Mickey's Dangerous Chase

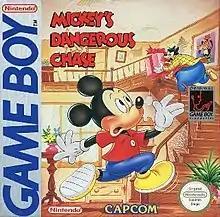
European cover art

Mickey's Dangerous Chase, known in Japan as , is a platform video game developed by Now Production for the Game Boy. It was released in North America in 1991 and Europe in 1992 by Capcom and Japan in December 1992 by Kemco; it was later re-released by Nintendo under the Player's Choice brand, making it one of the first games to be sold under the brand.